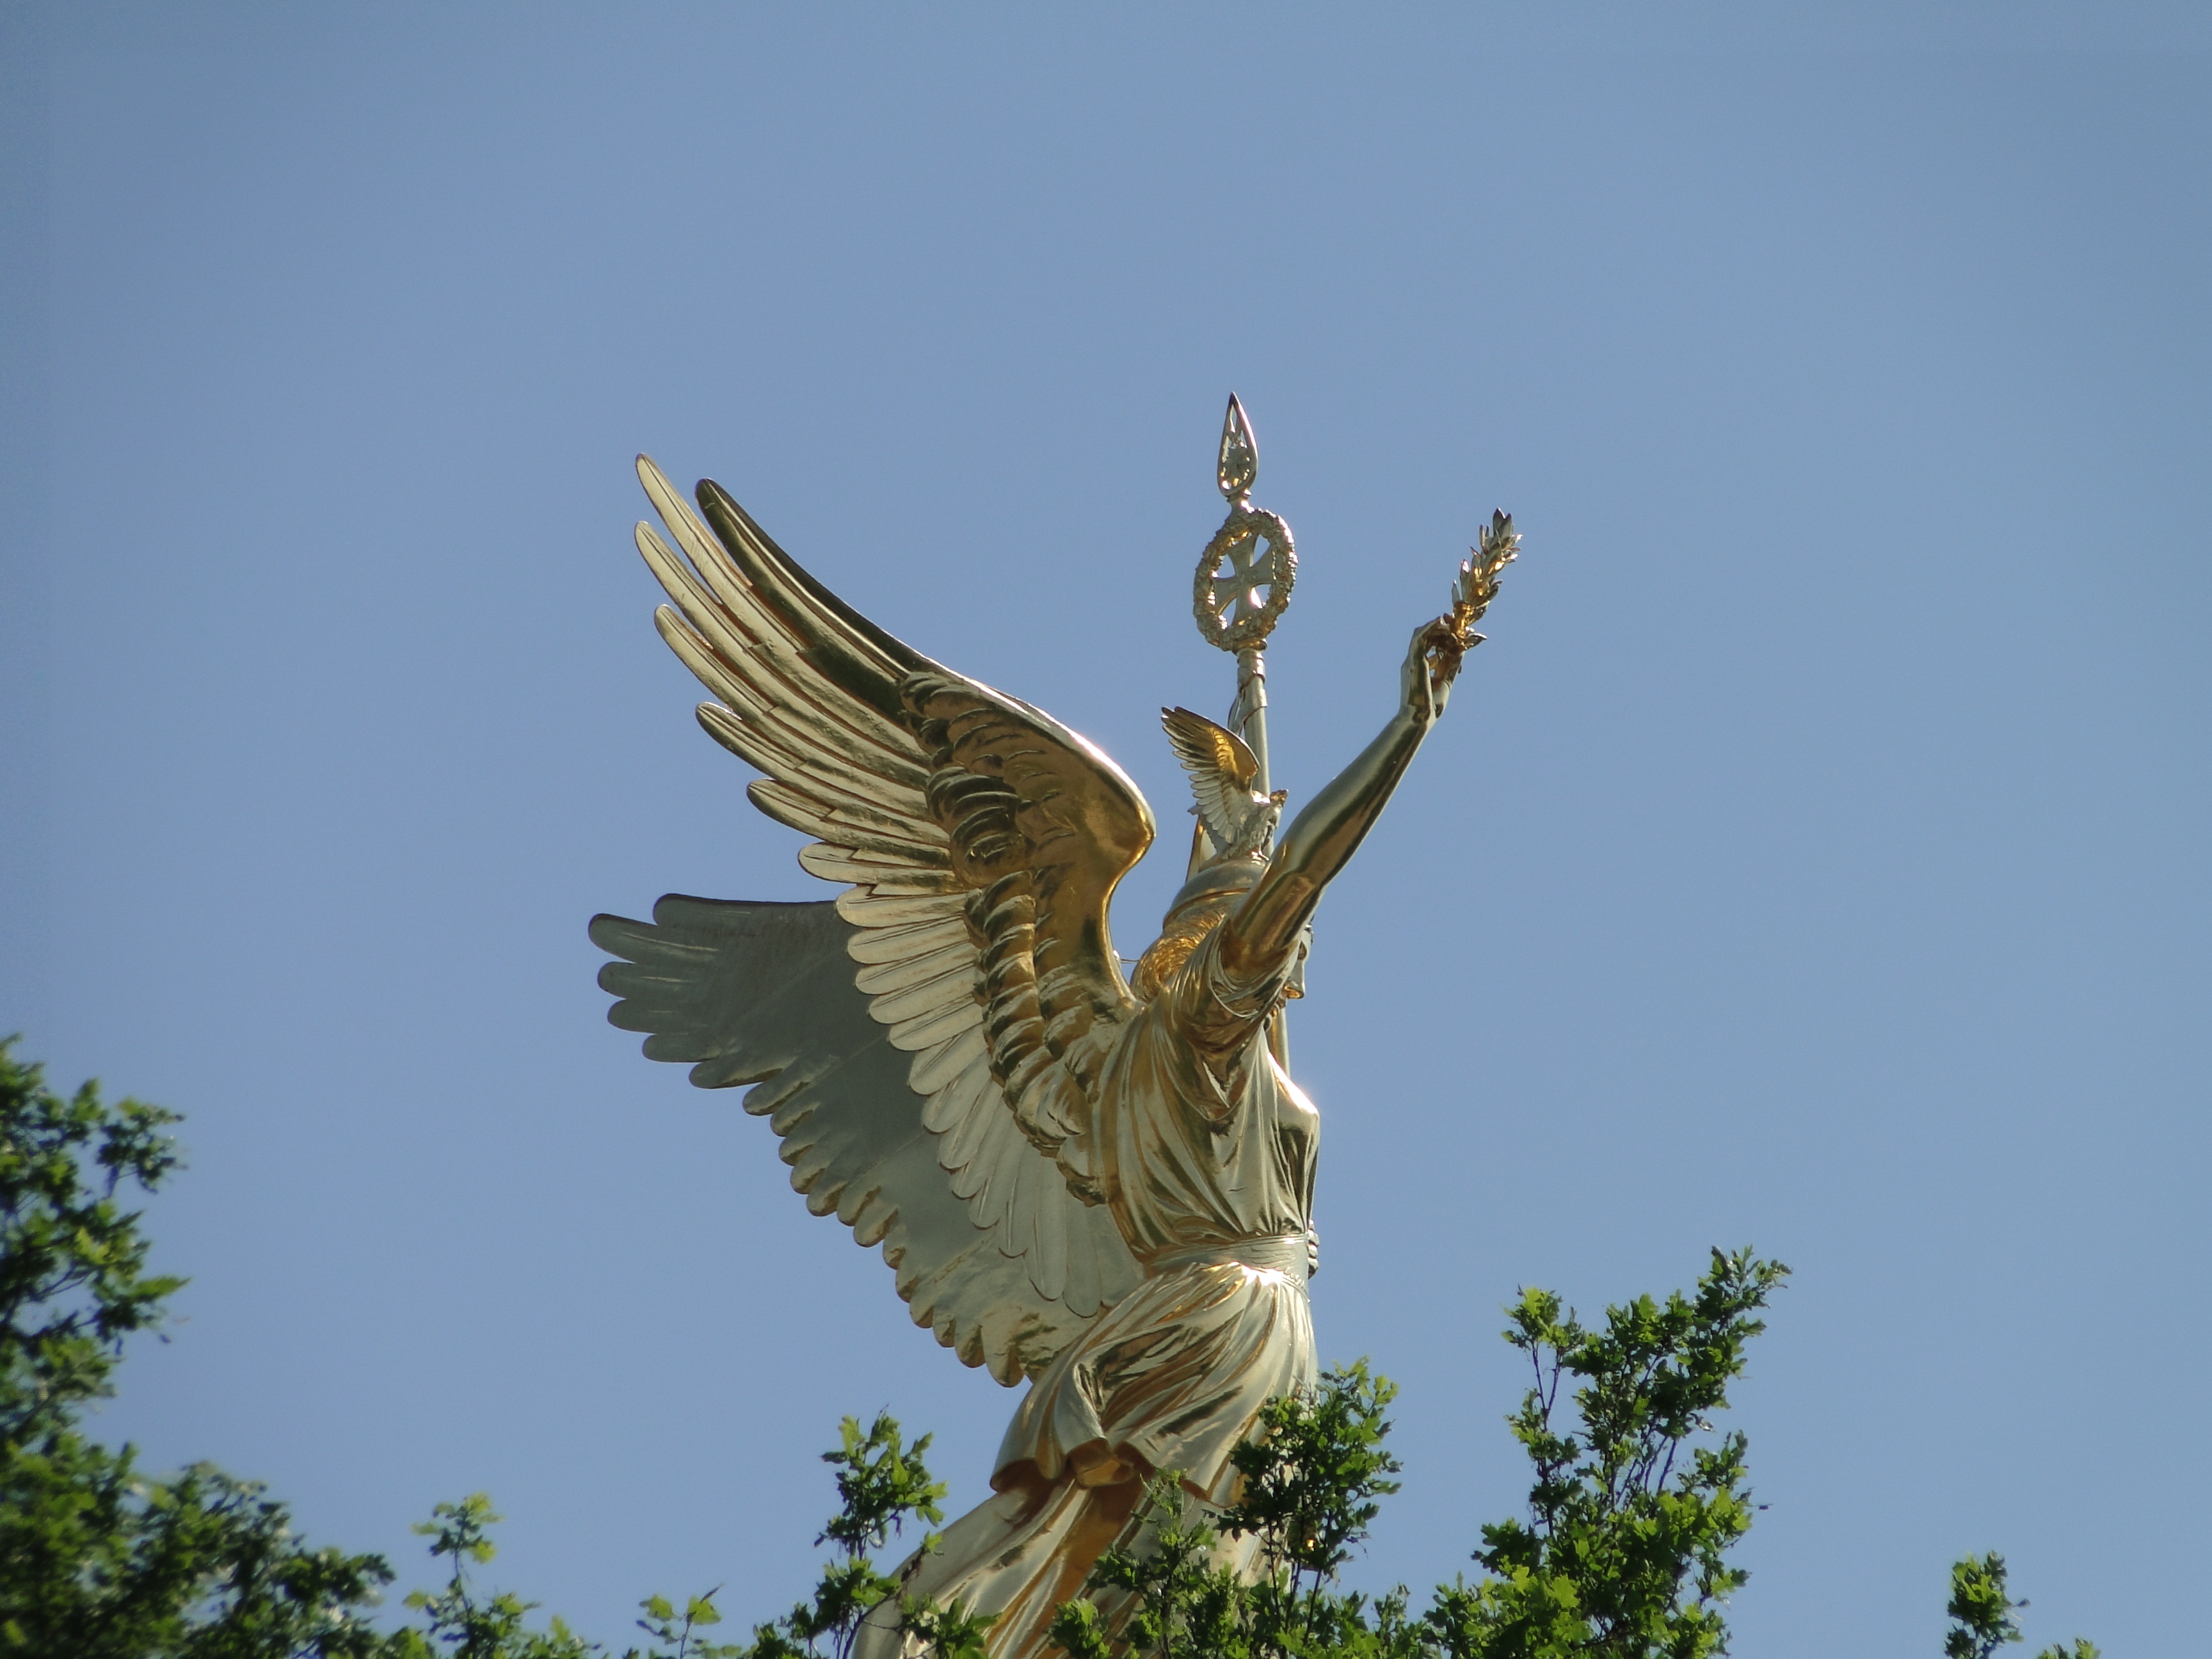
bird, wing, sky, monument, travel, europe, statue, symbol, eagle, historic, hawk, tourism, fauna, bird of prey, sculpture, vertebrate, berlin, culture, history, famous, accipitriformes